Dijamandija Mišajkov

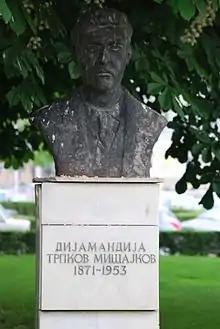
Bust of Mišajkov in Bitola.

Mišajkov was born in Bitola, then in the Ottoman Empire (now North Macedonia). He received his education there, as well as in Plovdiv and Kyustendil, before working as a teacher in Chepelare. Later he went to Belgrade, where he studied at the Faculty of Law, completing his education in 1902. Тhere he also, along with Stefan Dedov, founded the "Macedonian club", and published the newspaper "Balkanski glasnik" (Balkan herald) in French and Serbian. He was its editor. The newspaper expressed ideas of an independent Macedonian state, nation, and language. Later the Serbian government banned the club and the newspaper.